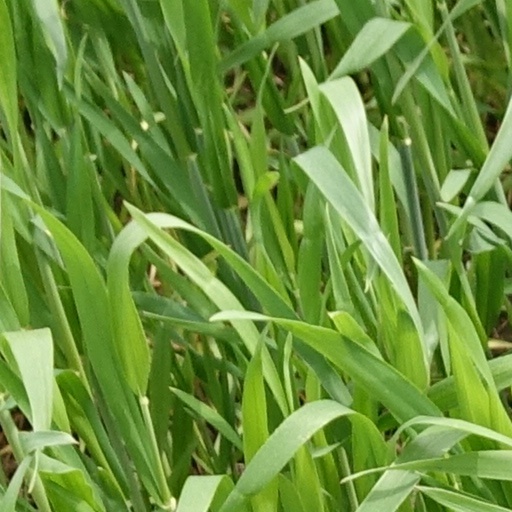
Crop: wheat